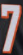
Number: 7